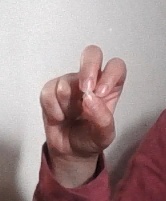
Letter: gaaf